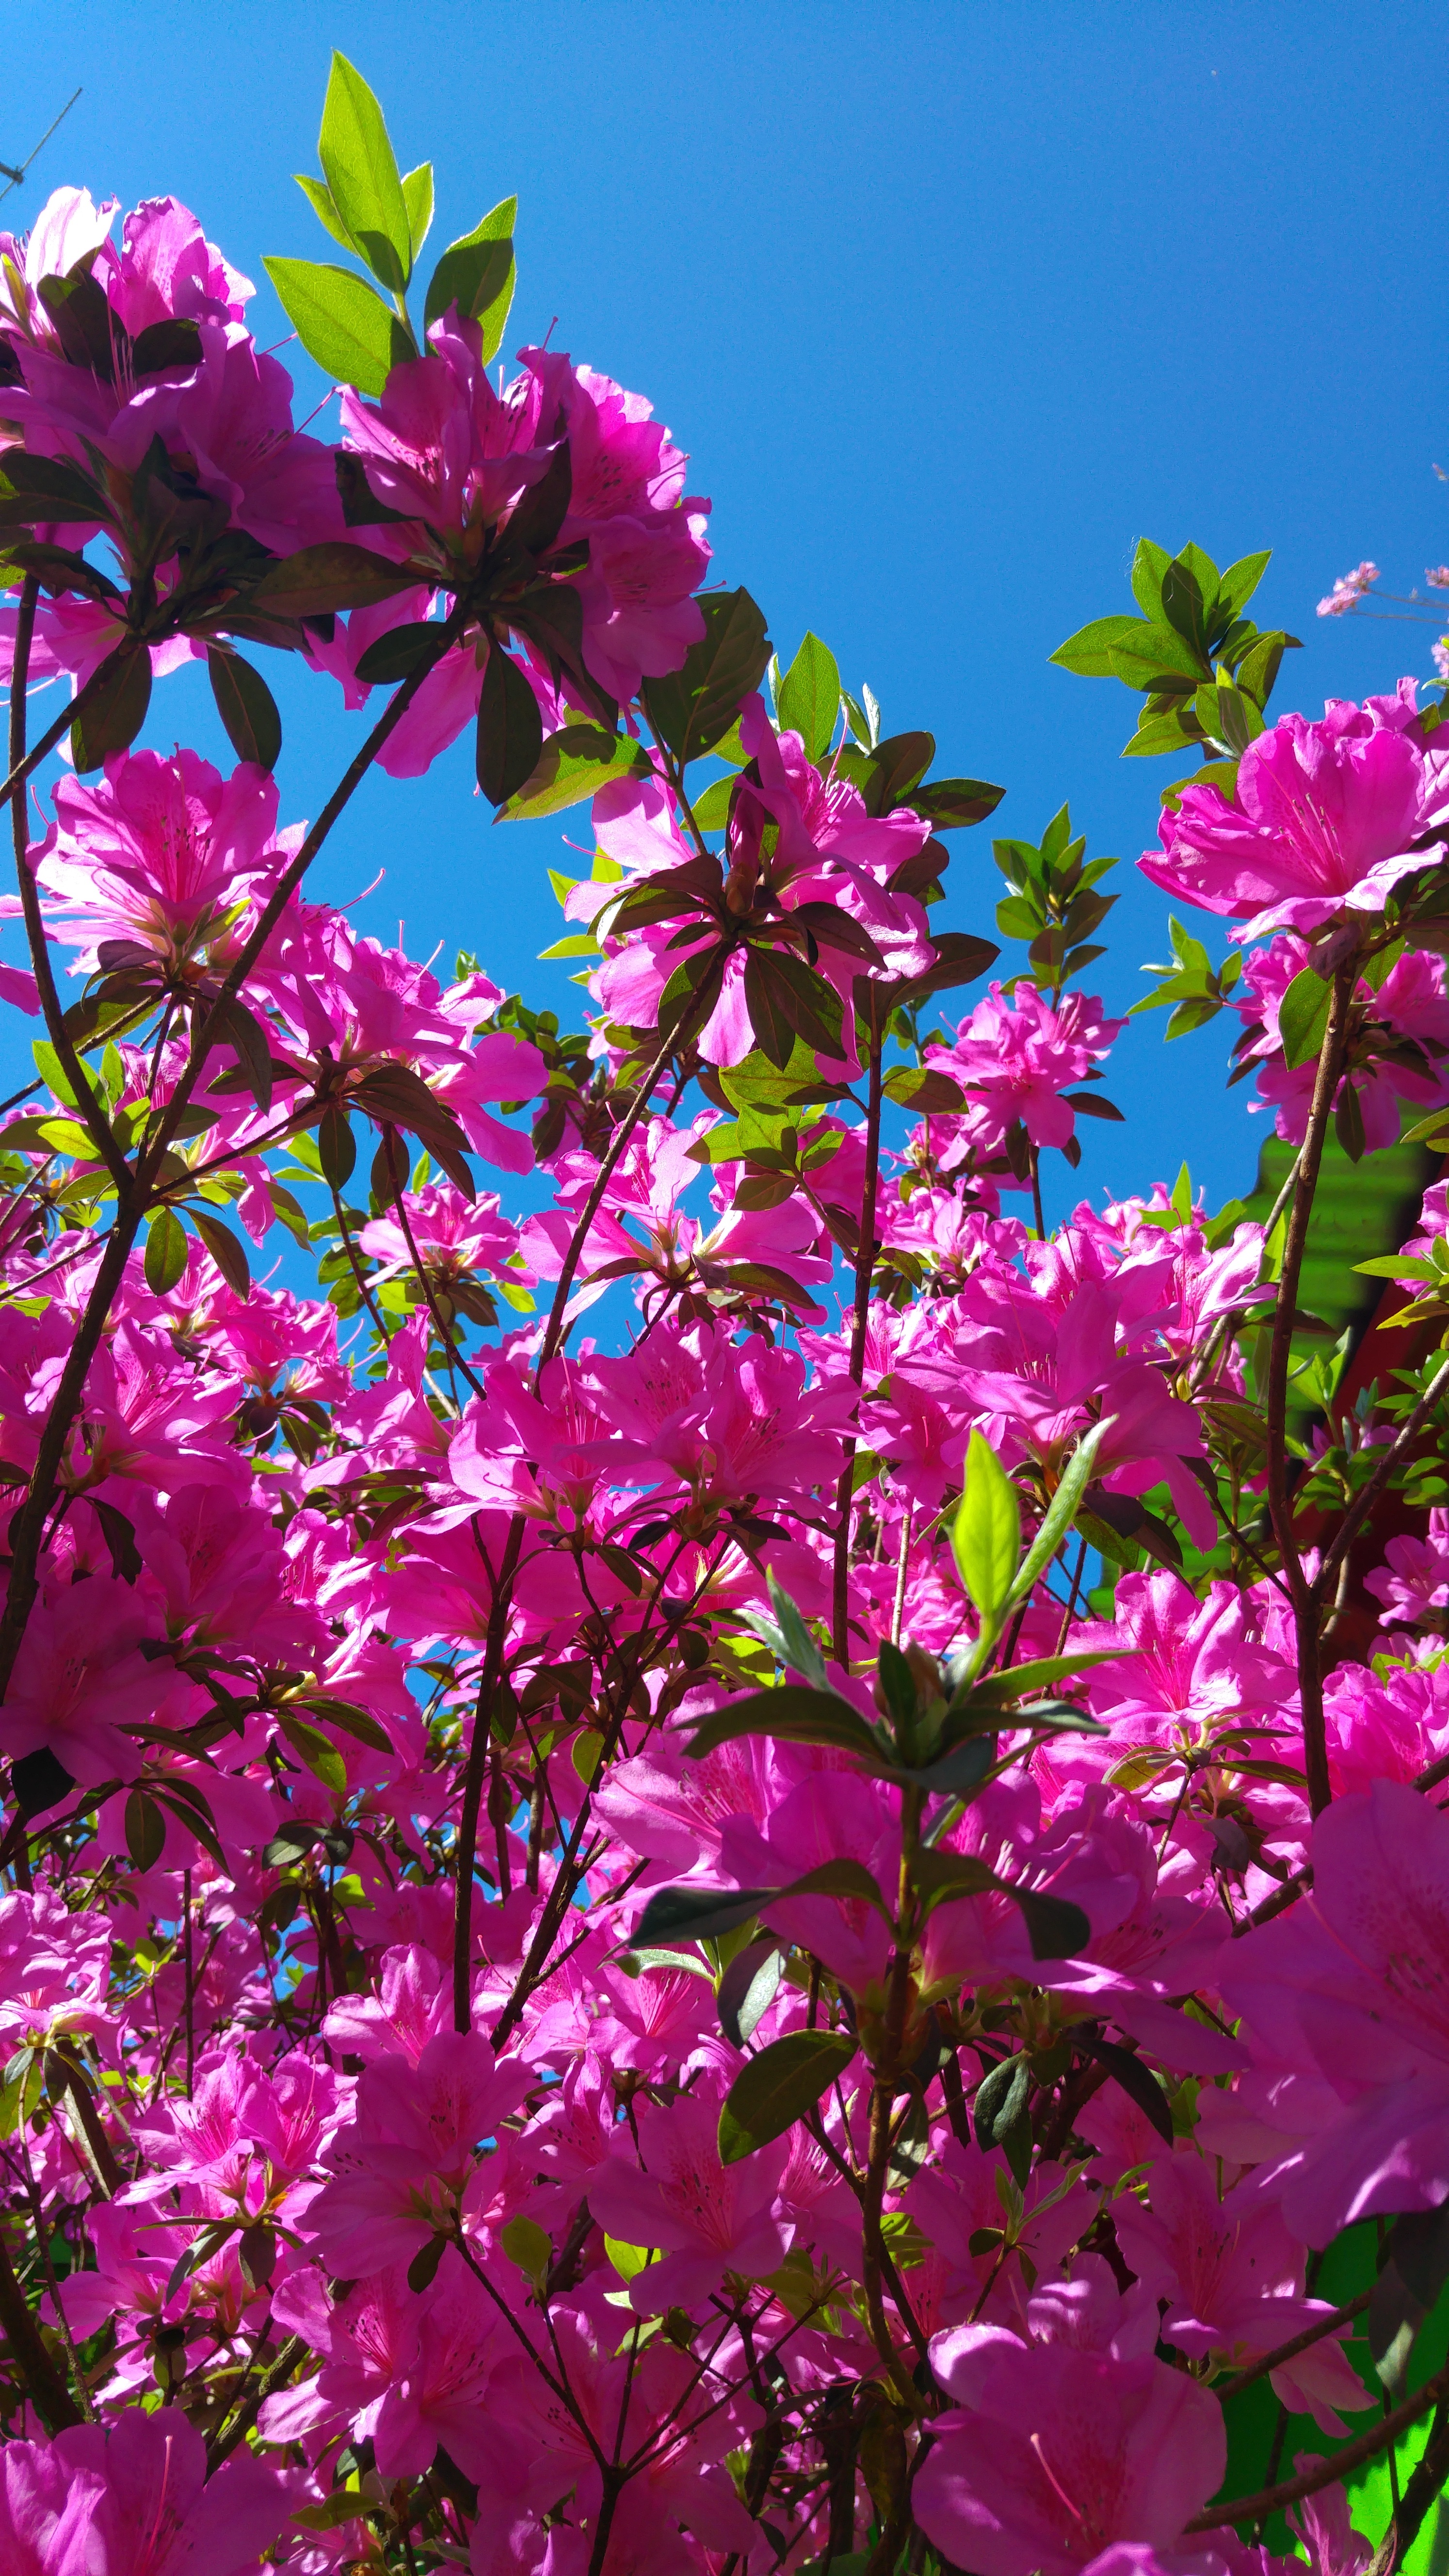
tree, branch, blossom, plant, sky, leaf, flower, petal, botany, blue, pink, flora, wildflower, shrub, azalea, flowering plant, woody plant, land plant